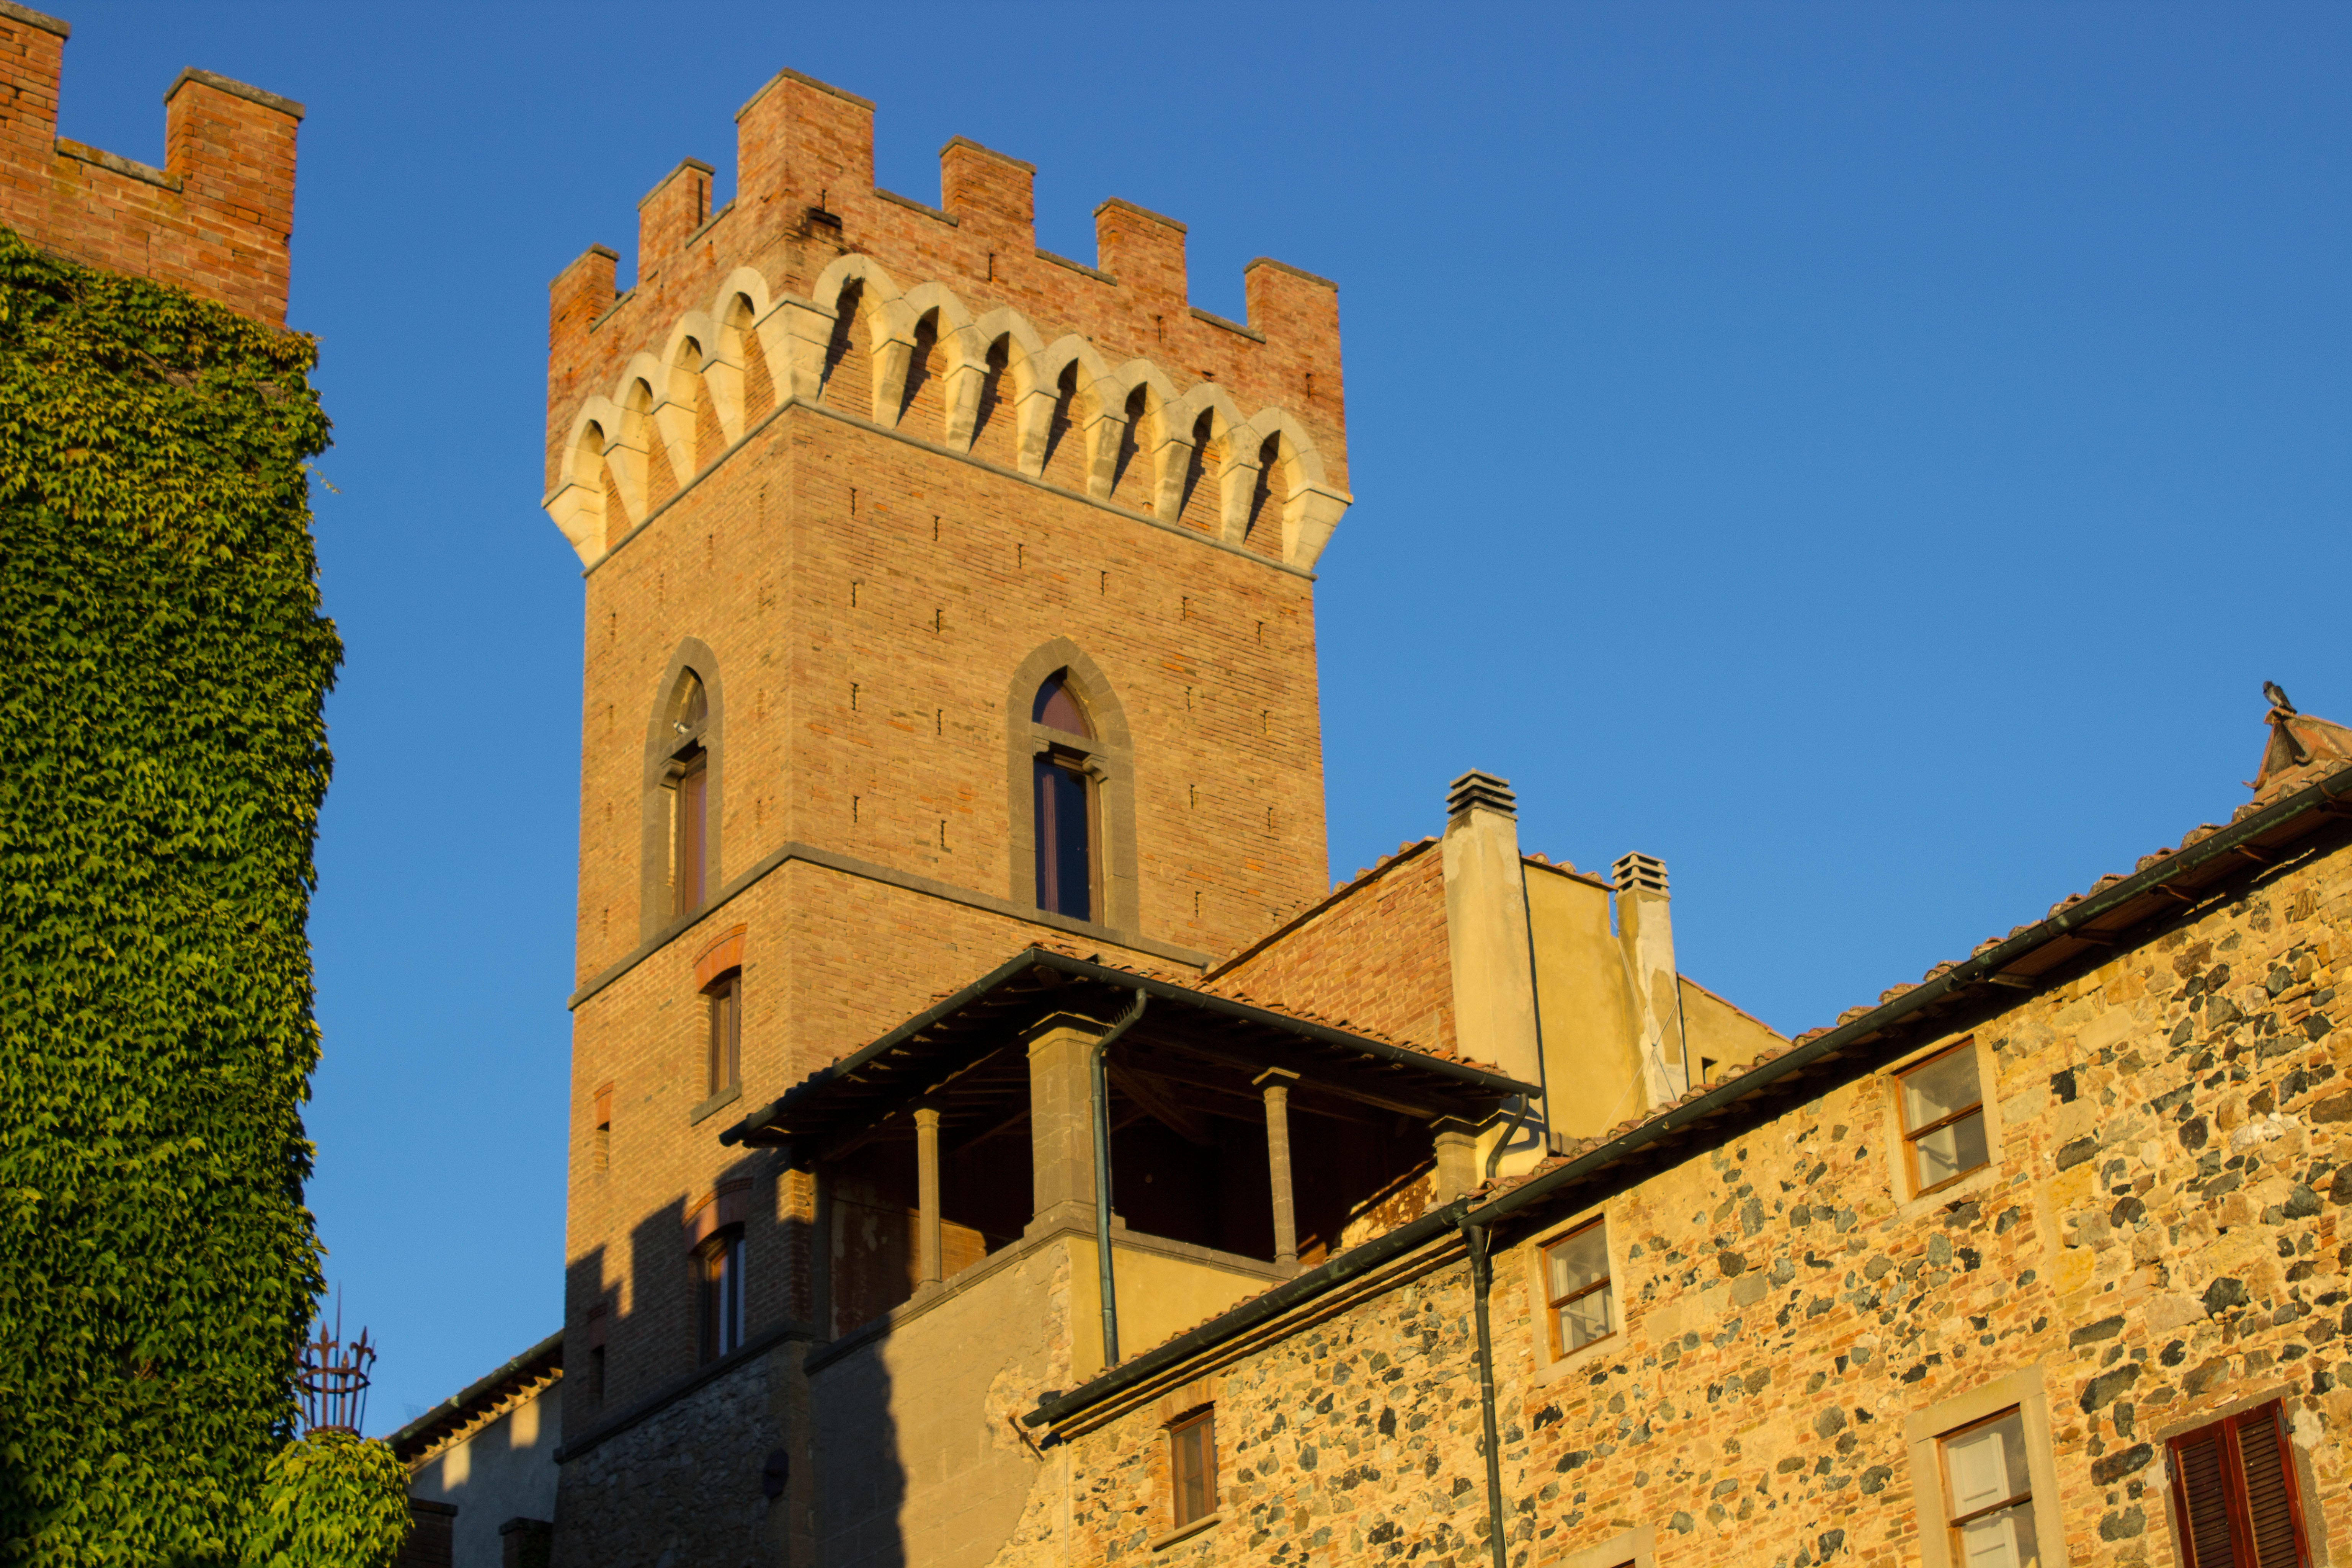
town, building, chateau, tower, castle, italy, tuscany, facade, church, fortification, place of worship, bell tower, old town, monastery, historically, middle ages, ancient history, spanish missions in california, castello di ginori querceto, querceto